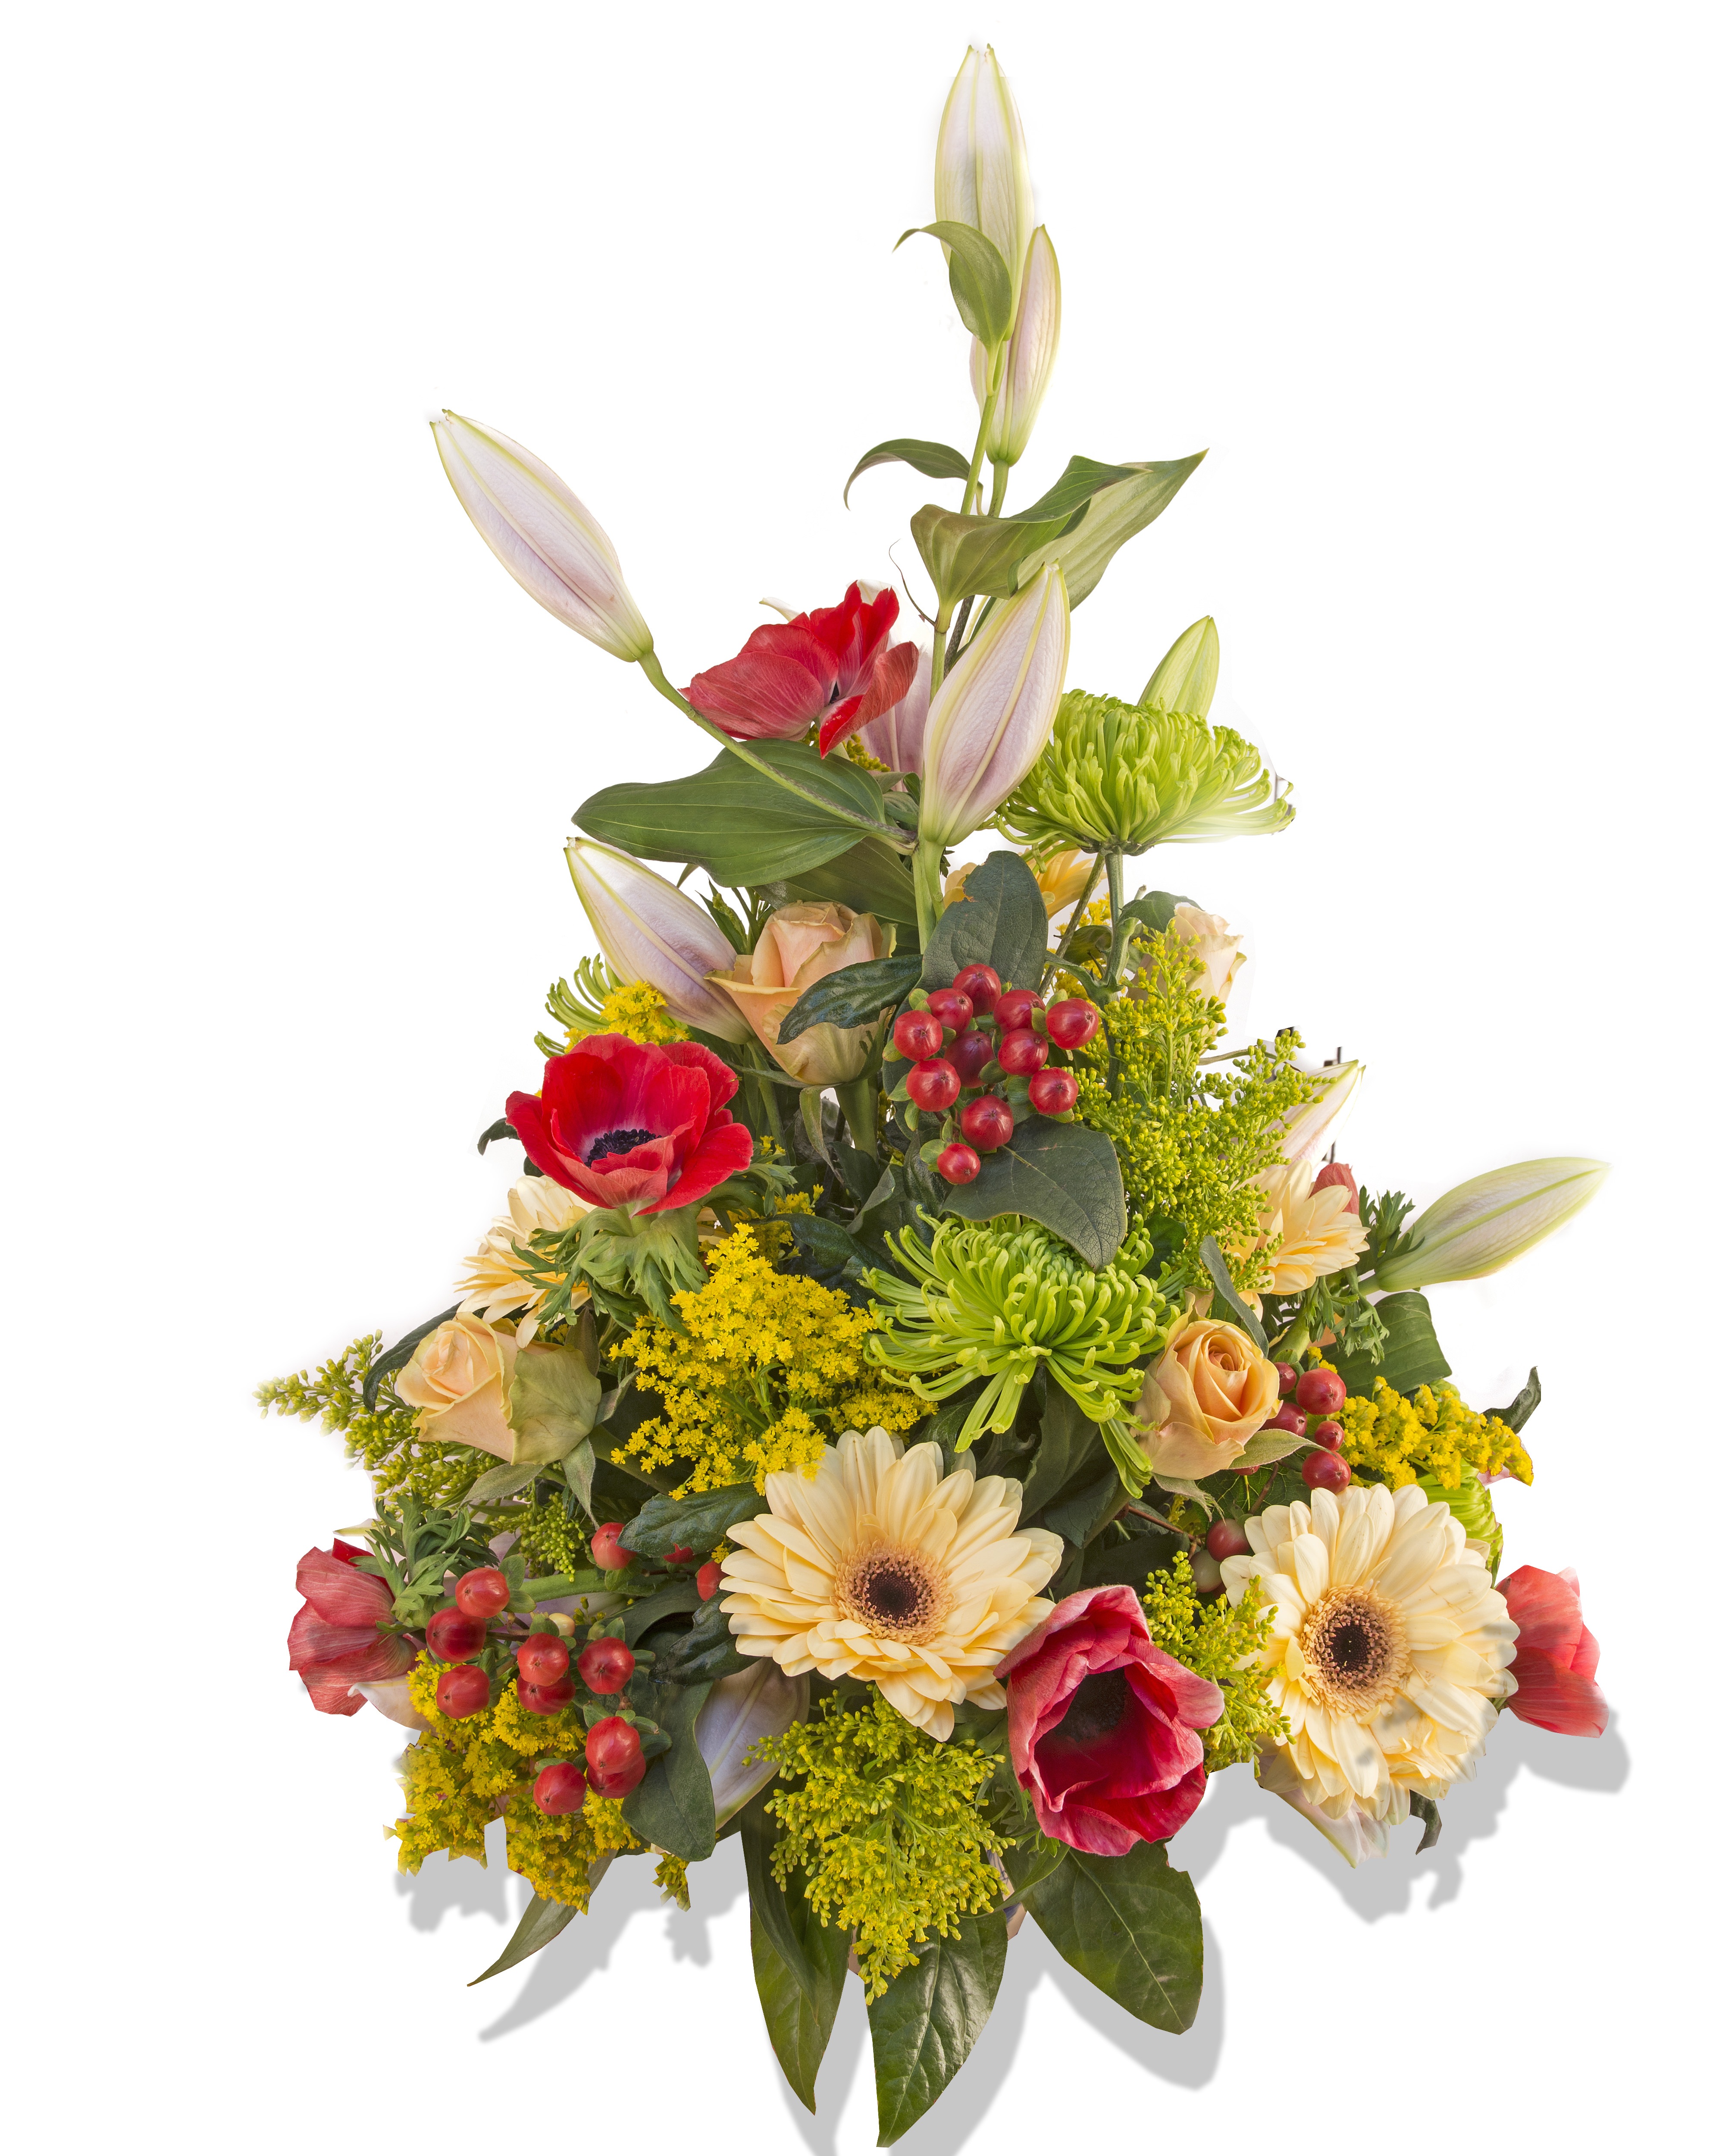
plant, flower, petal, bouquet, plants, art, gerbera, floristry, retail, flowering plant, flower bouquet, floral center, cut flowers, floral design, peruvian lily, land plant, flower arranging, alstroemeriaceae